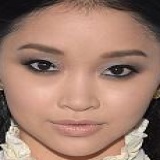
diễn viên Lana Condor